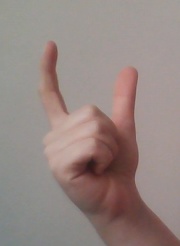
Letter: nun